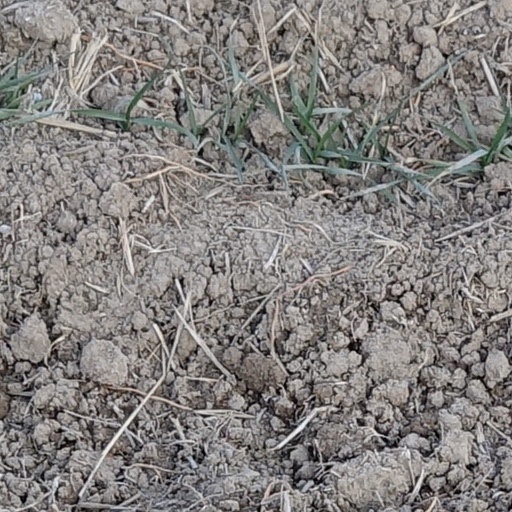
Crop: wheat